Saugatuck Pump House

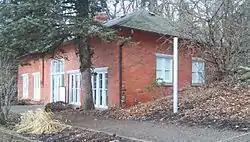
River side of pump house

The Saugatuck Pump House, now the Saugatuck-Douglas History Museum, is a historic building located at 735 Park Street in Saugatuck, Michigan. It was placed on the National Register of Historic Places in 2015.